Eight-hour day movement

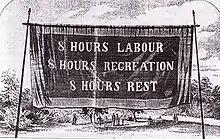
Eight-hour day banner, Melbourne, 1856

The Stonemasons' Society in Sydney issued an ultimatum to employers on 18 August 1855 saying that after six months masons would work only an eight-hour day. Due to the rapid increase in population caused by the gold rushes, many buildings were being constructed, so skilled labour was scarce. Stonemasons working on the Holy Trinity Church and the Mariners' Church (an evangelical mission to seafarers), decided not to wait and pre-emptively went on strike, thus winning the eight-hour day. They celebrated with a victory dinner on 1 October 1855 which to this day is celebrated as a Labour Day holiday in the state of New South Wales. When the six-month ultimatum expired in February 1856, stonemasons generally agitated for a reduction of hours. Although opposed by employers, a two-week strike on the construction of Tooth's Brewery on Parramatta Road proved effective, and stonemasons won an eight-hour day by early March 1856, but with a reduction in wages to match.